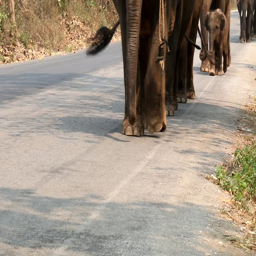
elephant walking on the road